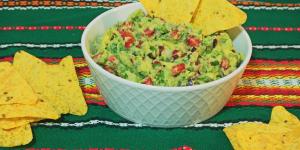
guacamole con granada